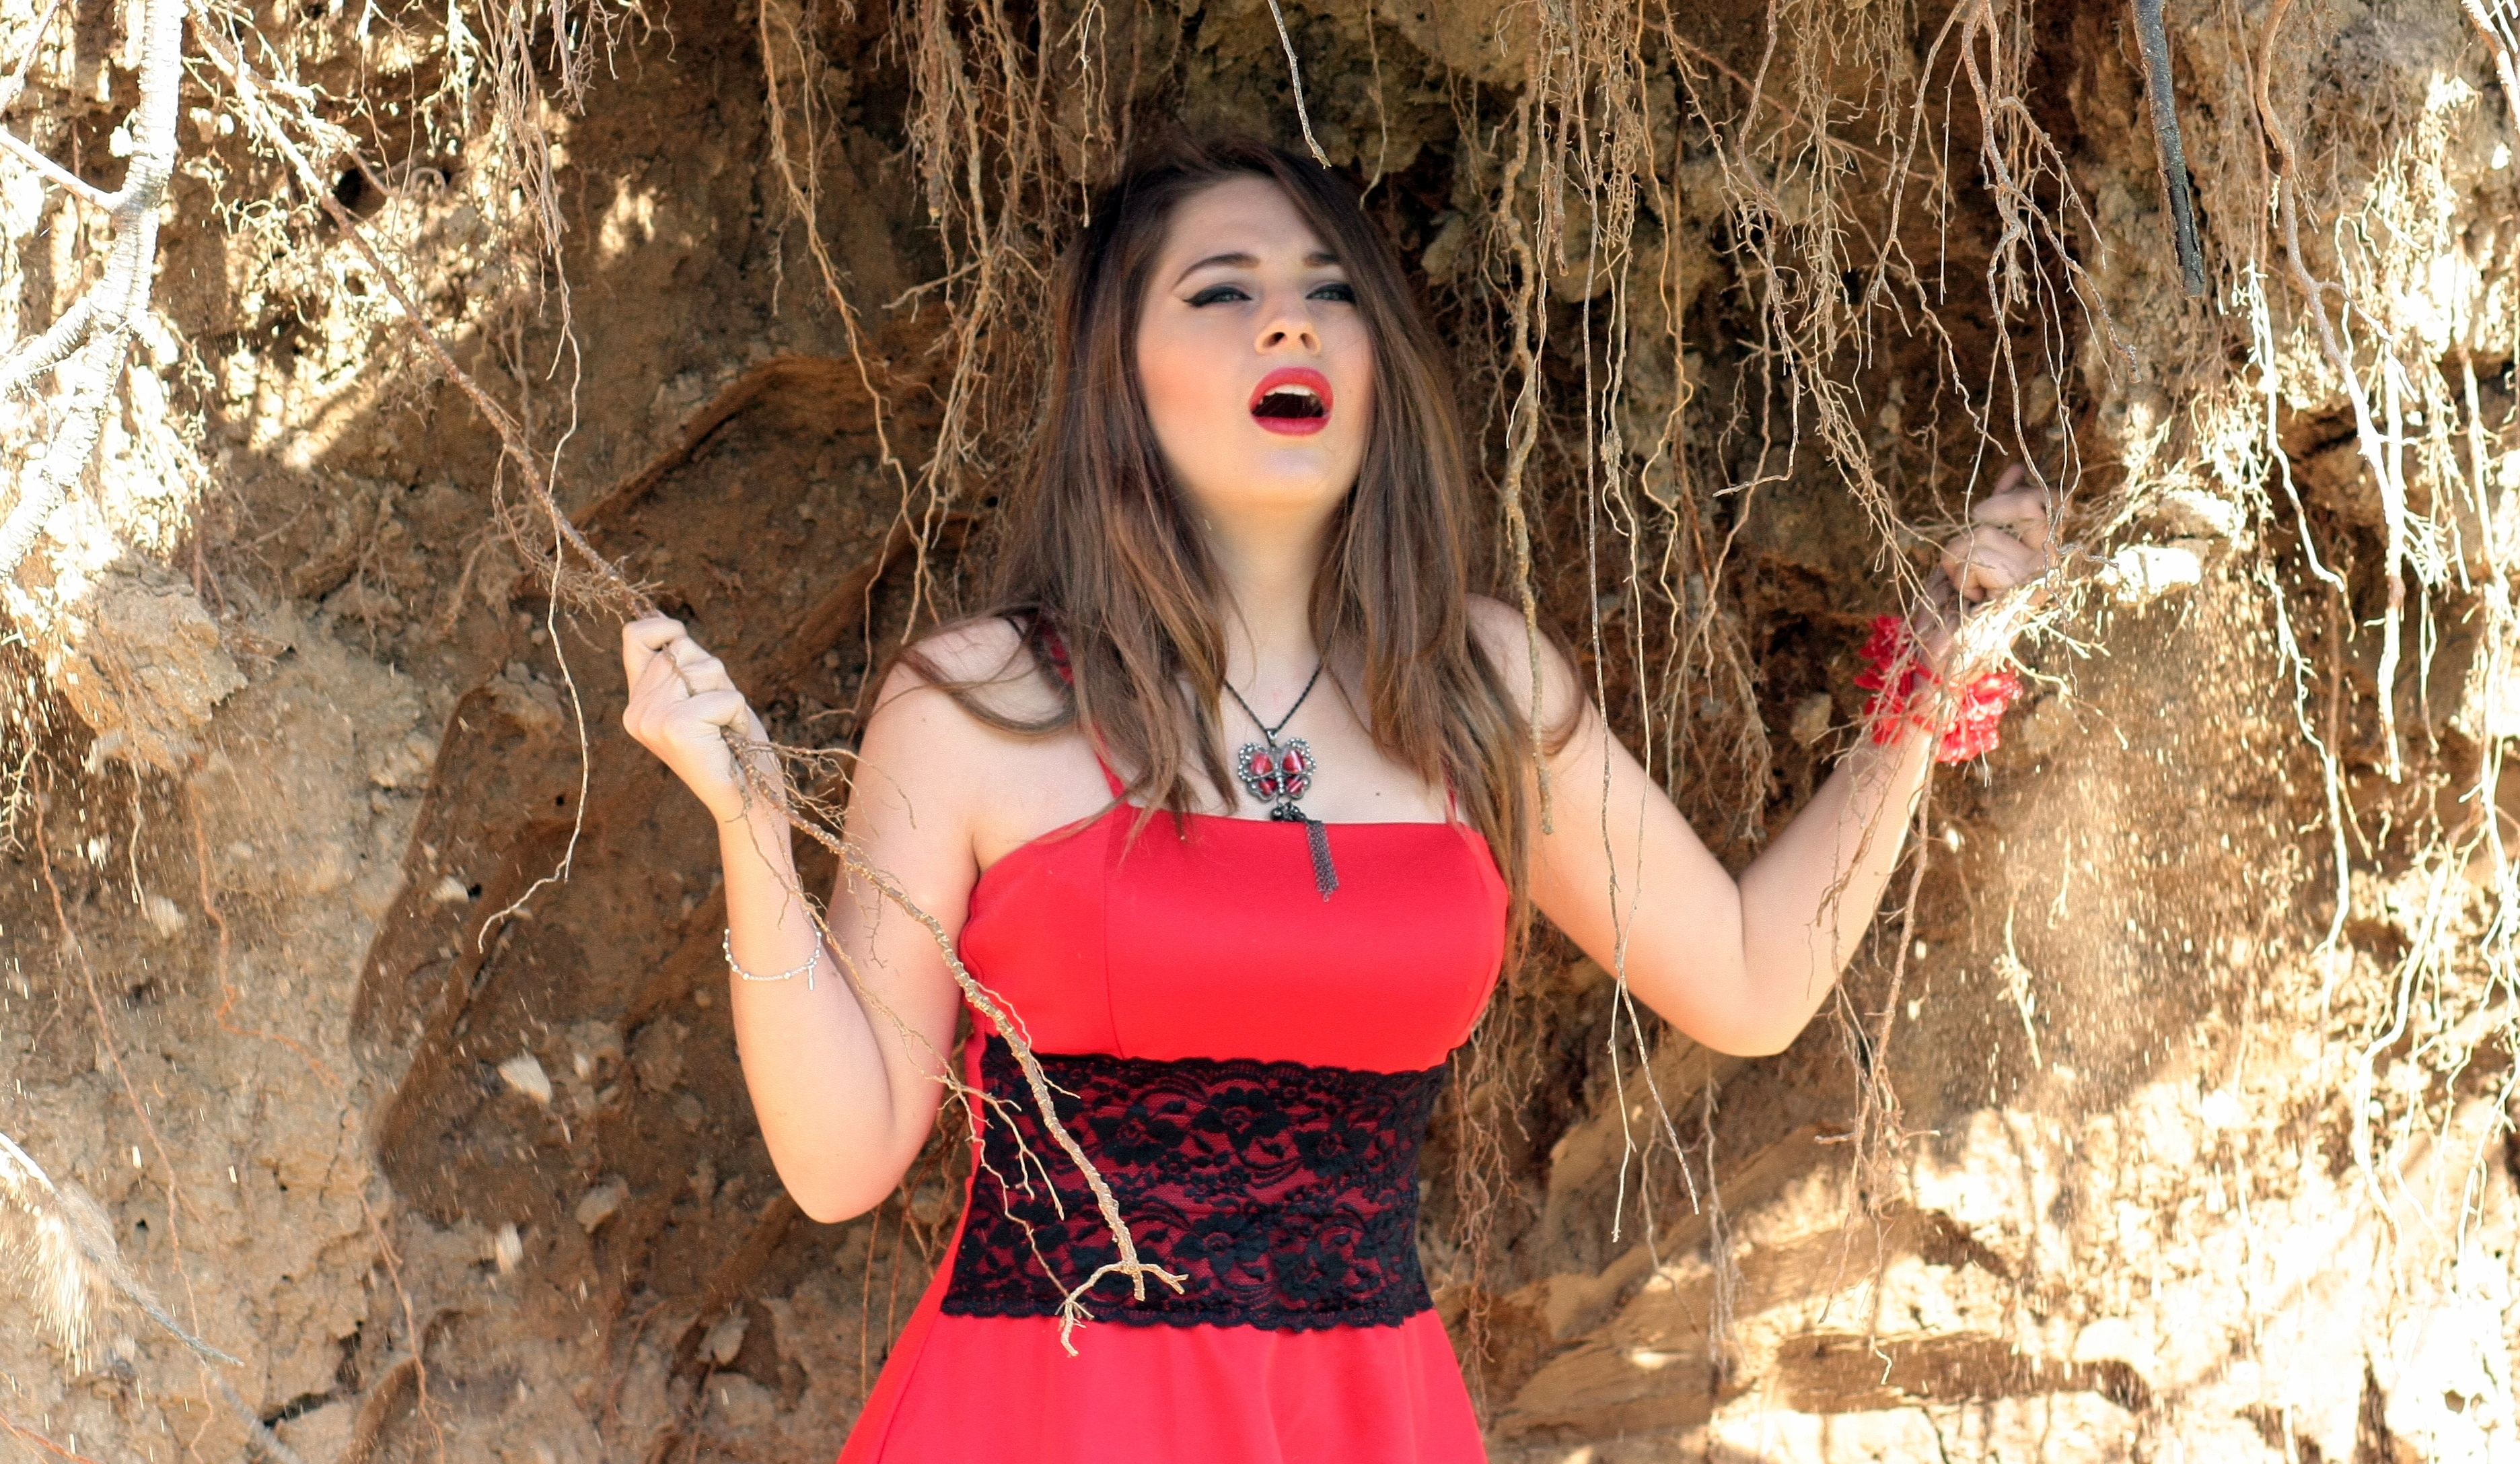
girl, photography, sadness, model, spring, red, fashion, lady, human body, dress, roots, beauty, seductive, lipstick, abdomen, photo shoot, green eyes